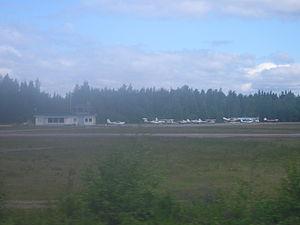
Lahti est une ville et capitale de la région Päijät-Häme en Finlande comptant 120 002 habitants située au bord du lac Vesijärvi.